Sten Grytebust

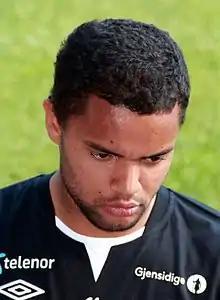
Grytebust in 2013

Sten Michael Grytebust (born 25 October 1989) is a Norwegian professional footballer who plays as a goalkeeper for Aalesund.